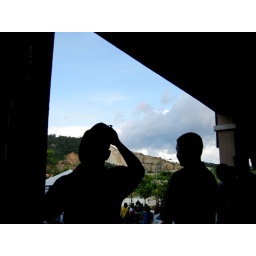
Dark clouds rolling in to sign the end of the event.